Fulton Street Farmers Market

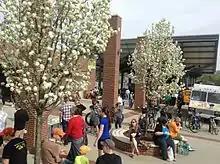
Fulton Street Farmers Market on opening Saturday of its 2013 summer season.

Fulton Street Farmers Market is a farmers market that opened in 1922 in the Grand Rapids, Michigan area.